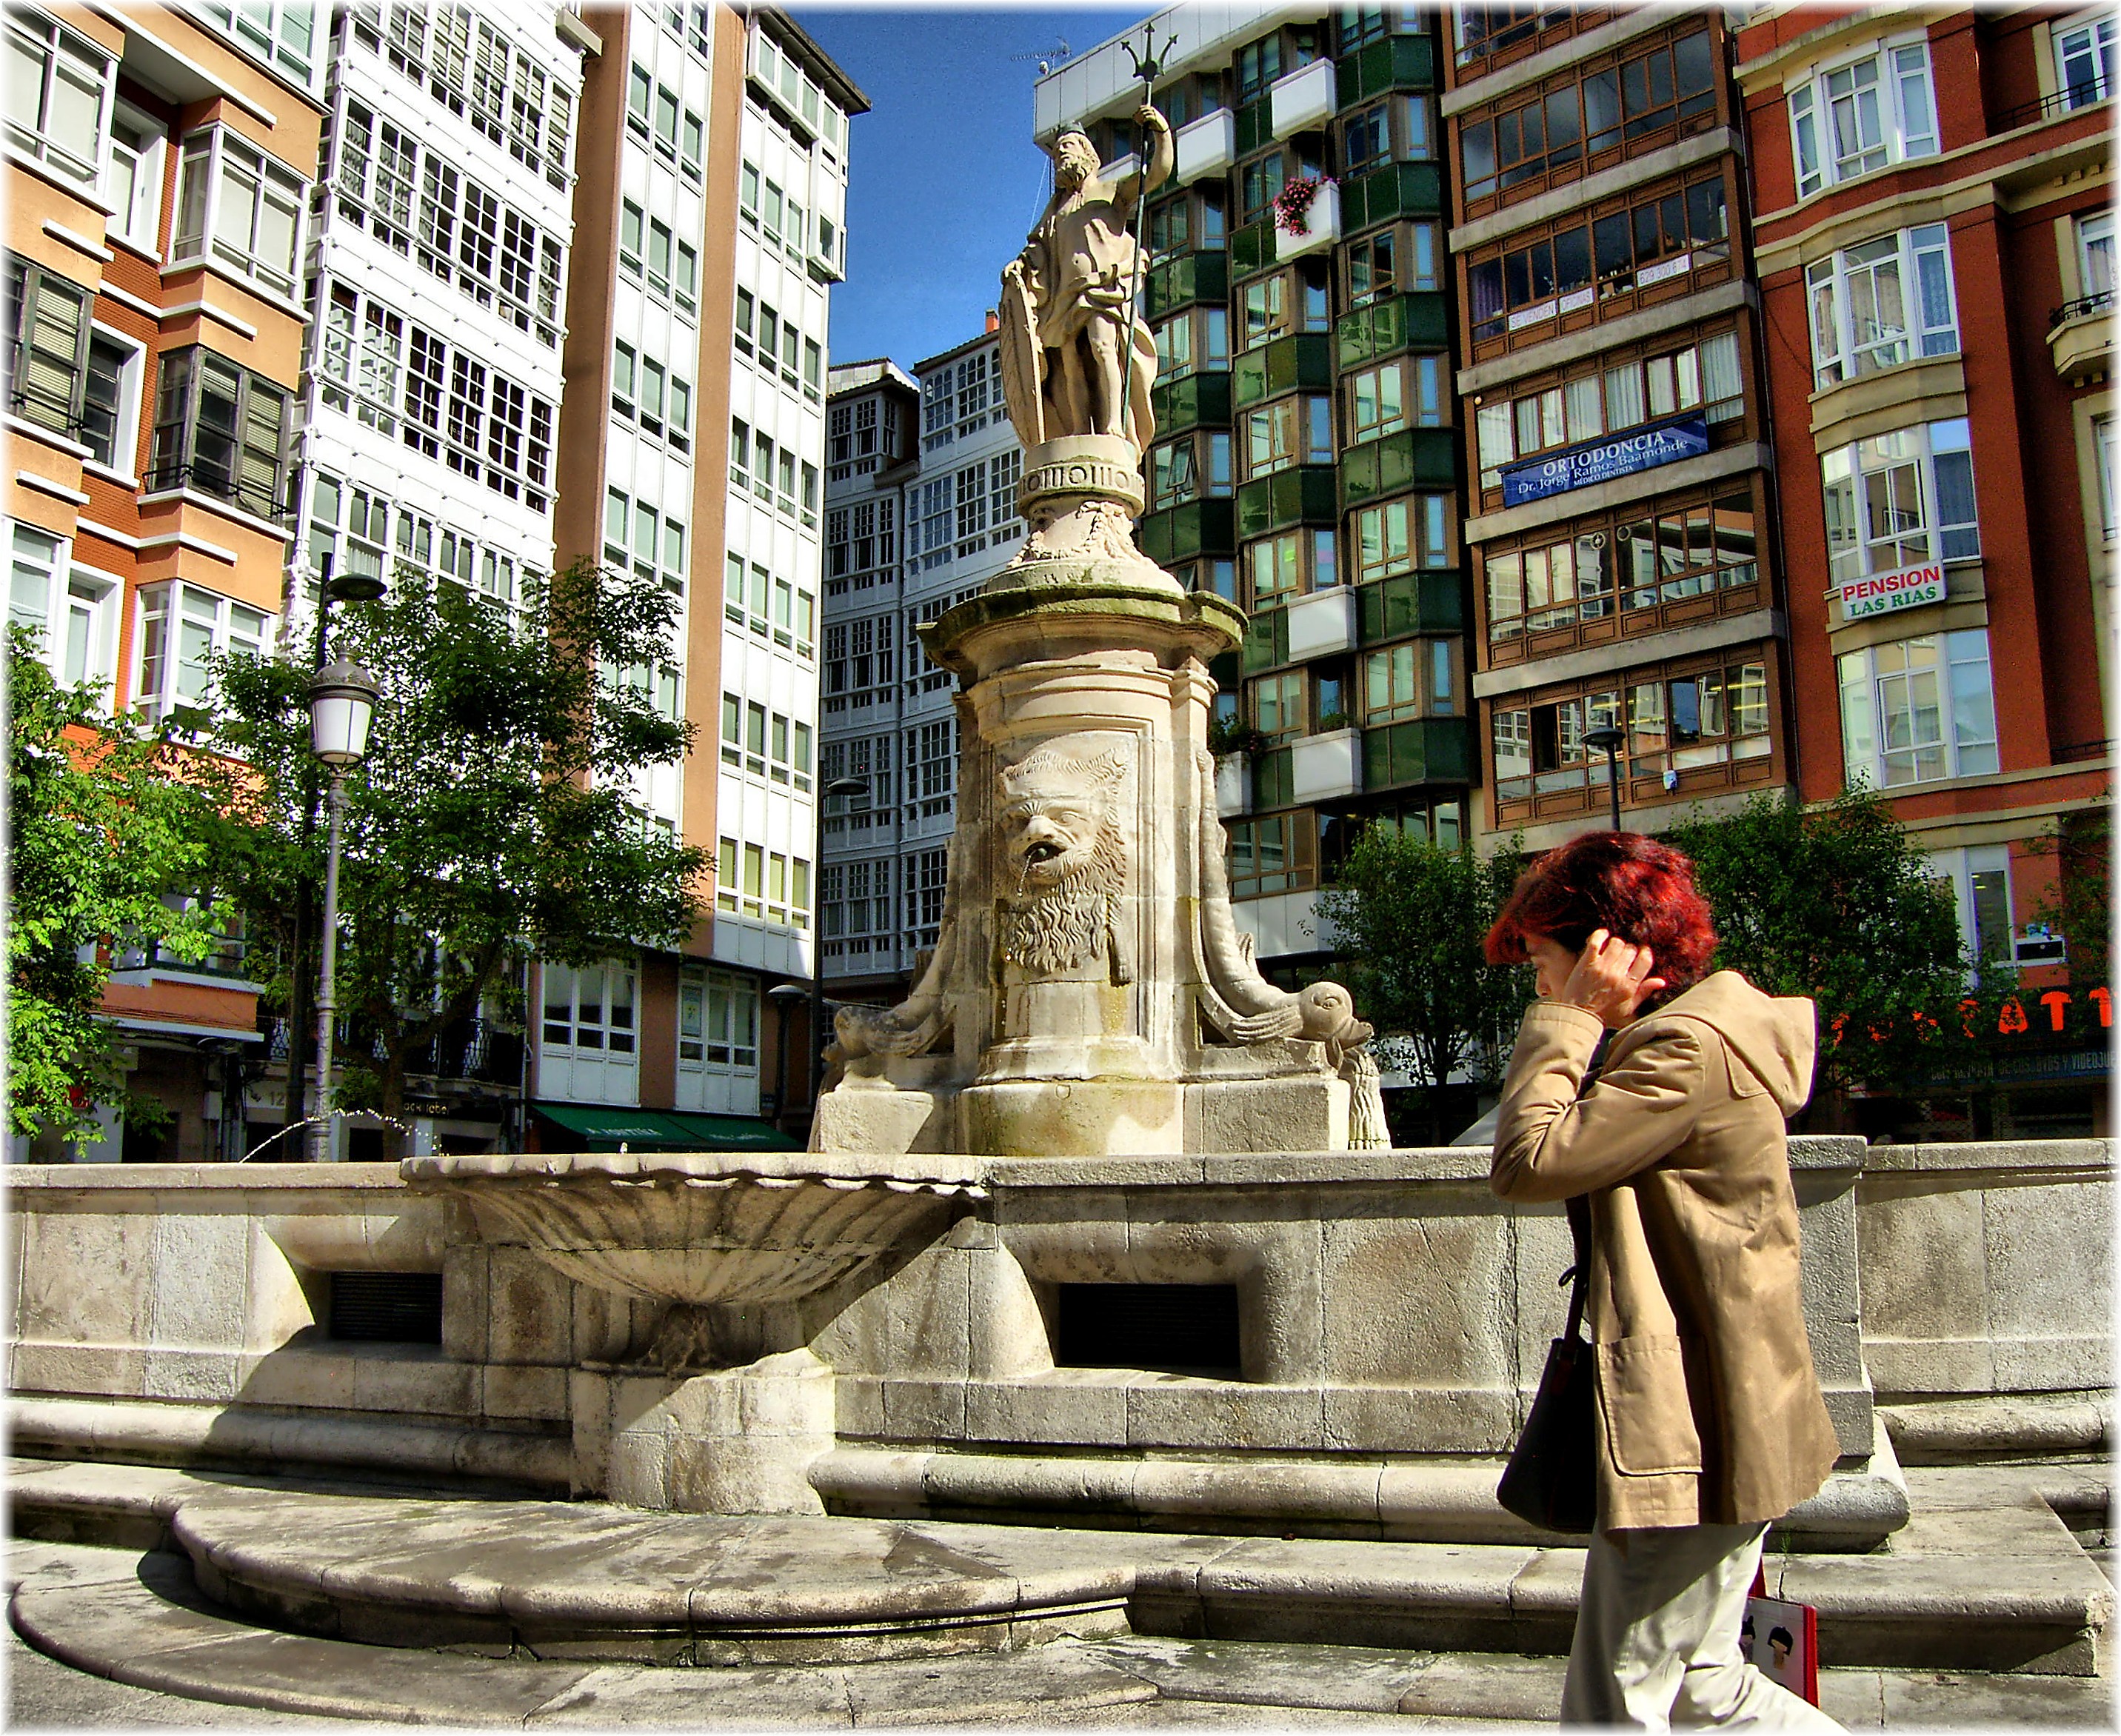
road, street, palace, city, monument, downtown, travel, statue, plaza, landmark, sculpture, temple, fountain, town square, water feature, urban area, ancient history, human settlement